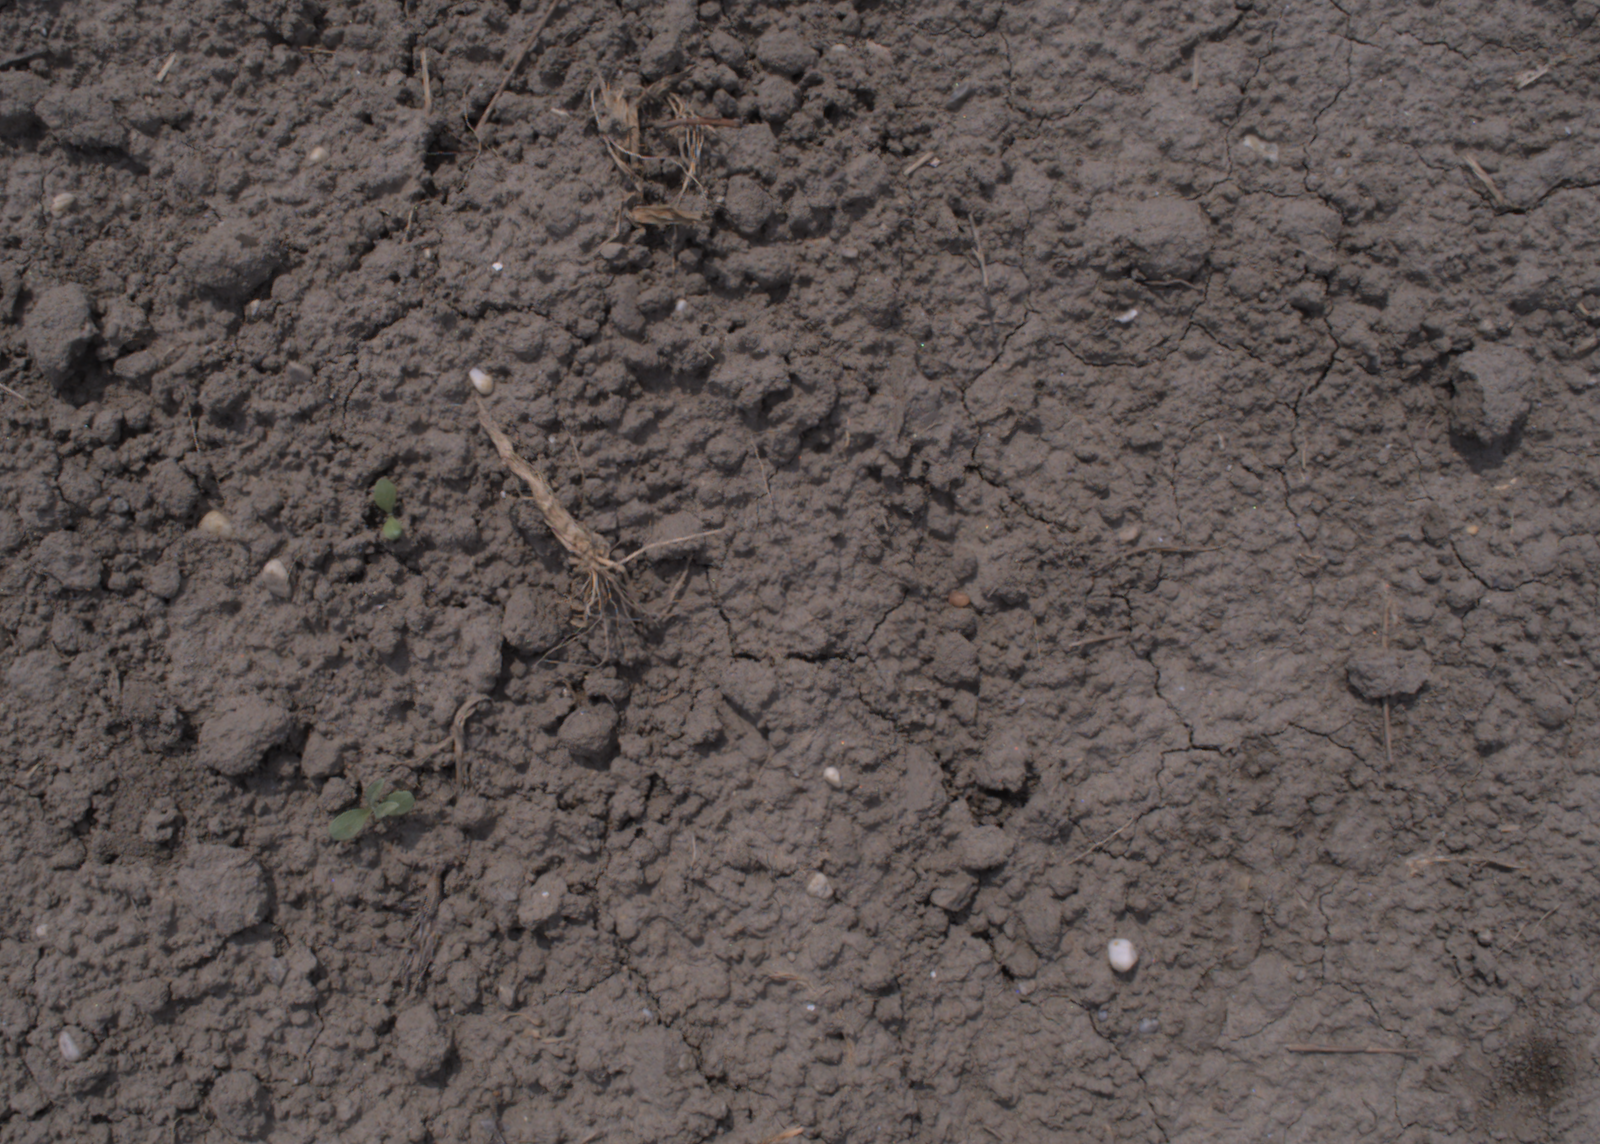
Capture date: 06.08.2020 13:09:53
Weather: sunny
Wind: medium
Seeding date: 21.07.2020
Plant canopy height (mm): 890